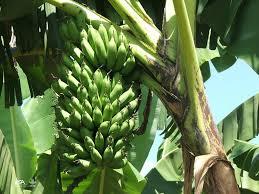
Onyesho linaonyesha shina la ndizi lenye matunda mengi mabichi yanayong'ang'ania majani makubwa ya kijani kibichi ya mti wa ndizi .Yanaonekana nyuma na pia yana rangi ya manjano,hili ni nzuri sana katika onyesho hili la.....